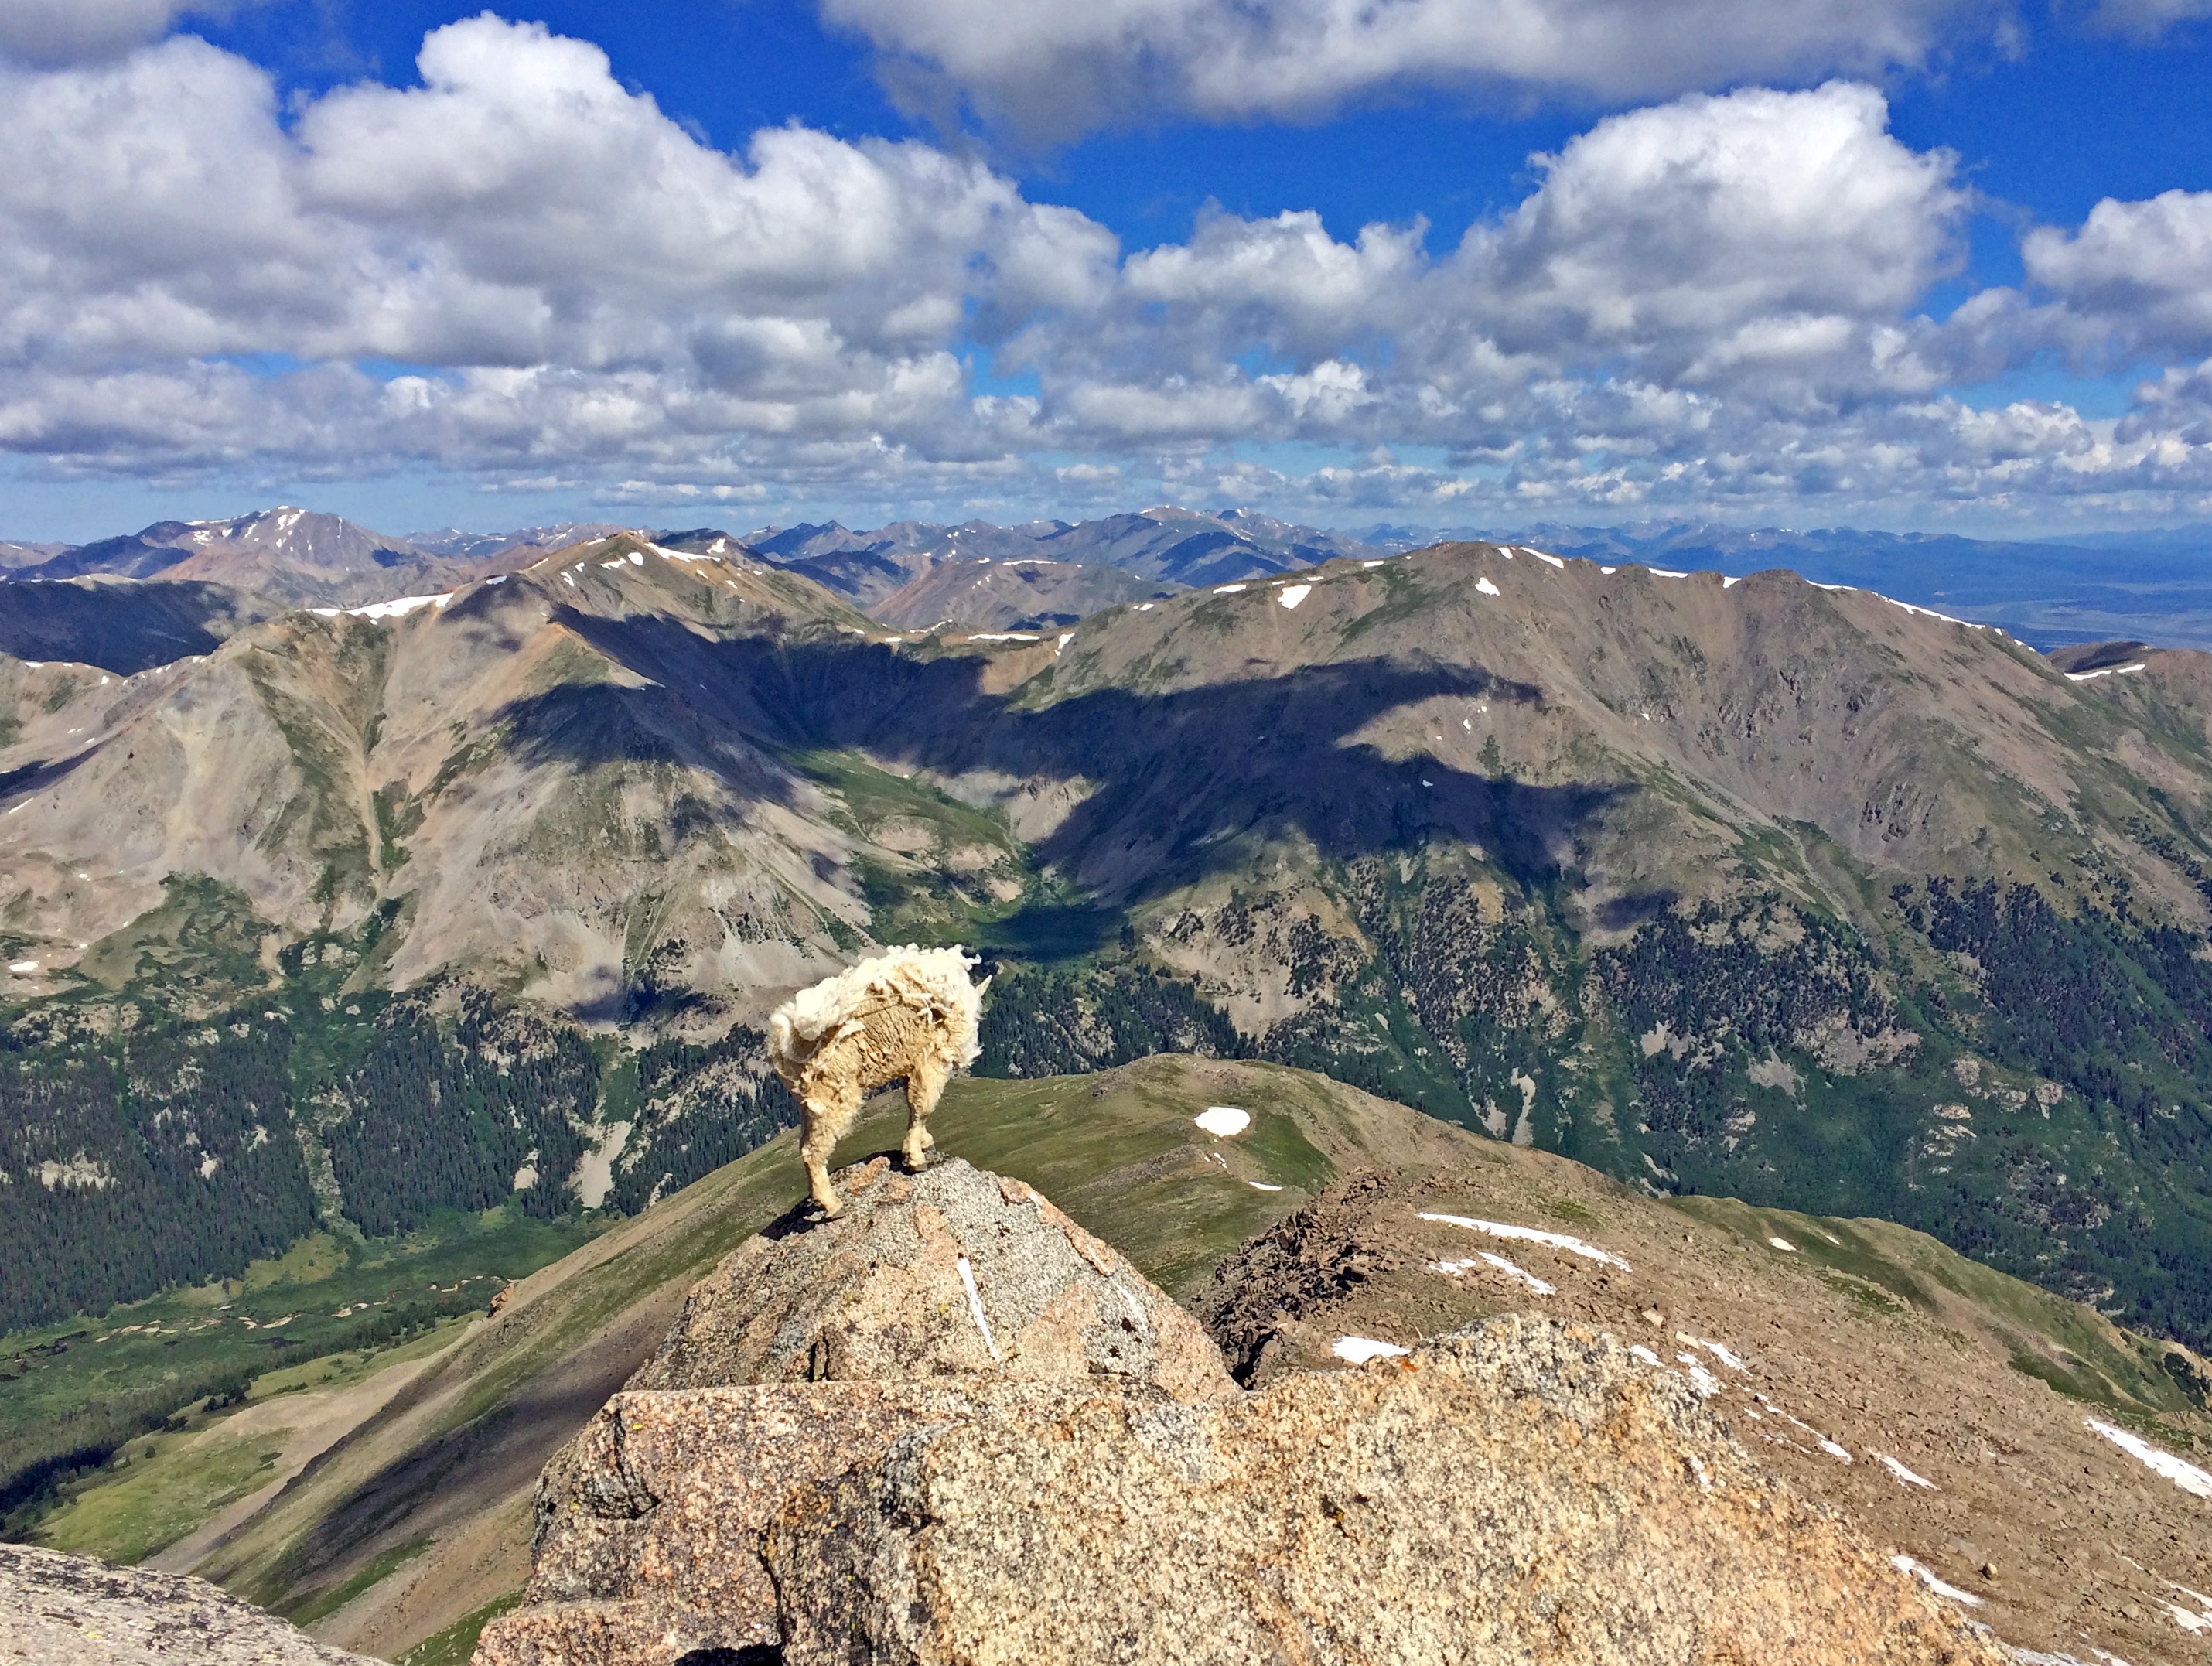
wilderness, walking, mountain, hiking, hill, adventure, mountain range, ridge, summit, sports, alps, plateau, fell, loch, landform, mountain pass, geographical feature, mountainous landforms